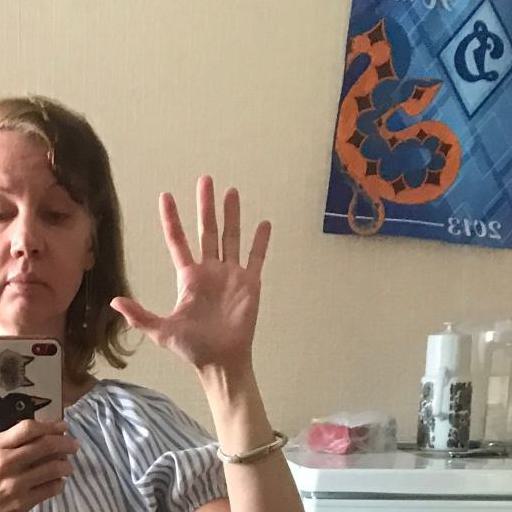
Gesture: palm